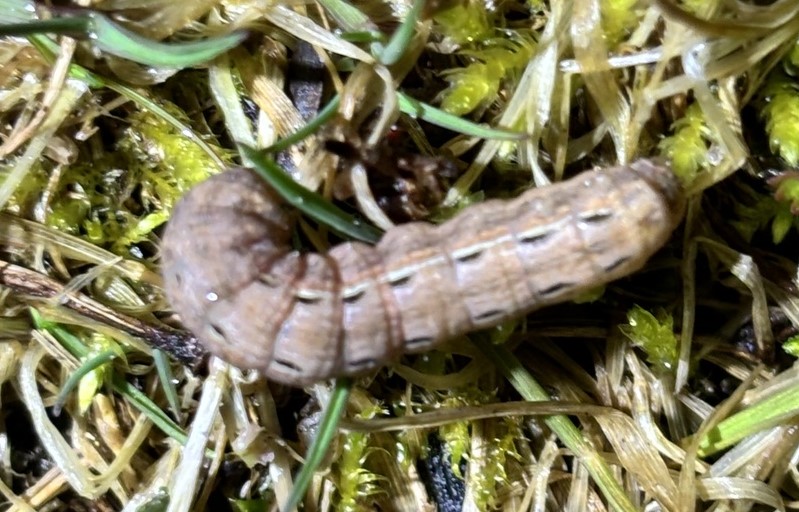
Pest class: cutworms